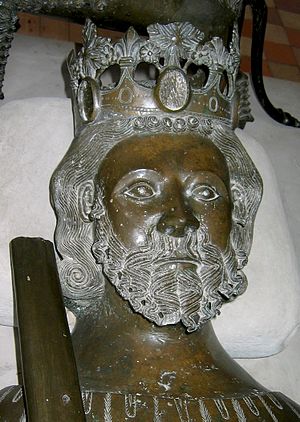
Kongerækken / Kongerækken / Jellingdynastiet (igen)
Christoffer 2.'s gravmæle i Sorø Klosterkirke
Kongerækken, forstået som den danske kongerække, er en liste over Danmarks regenter gennem tiderne.